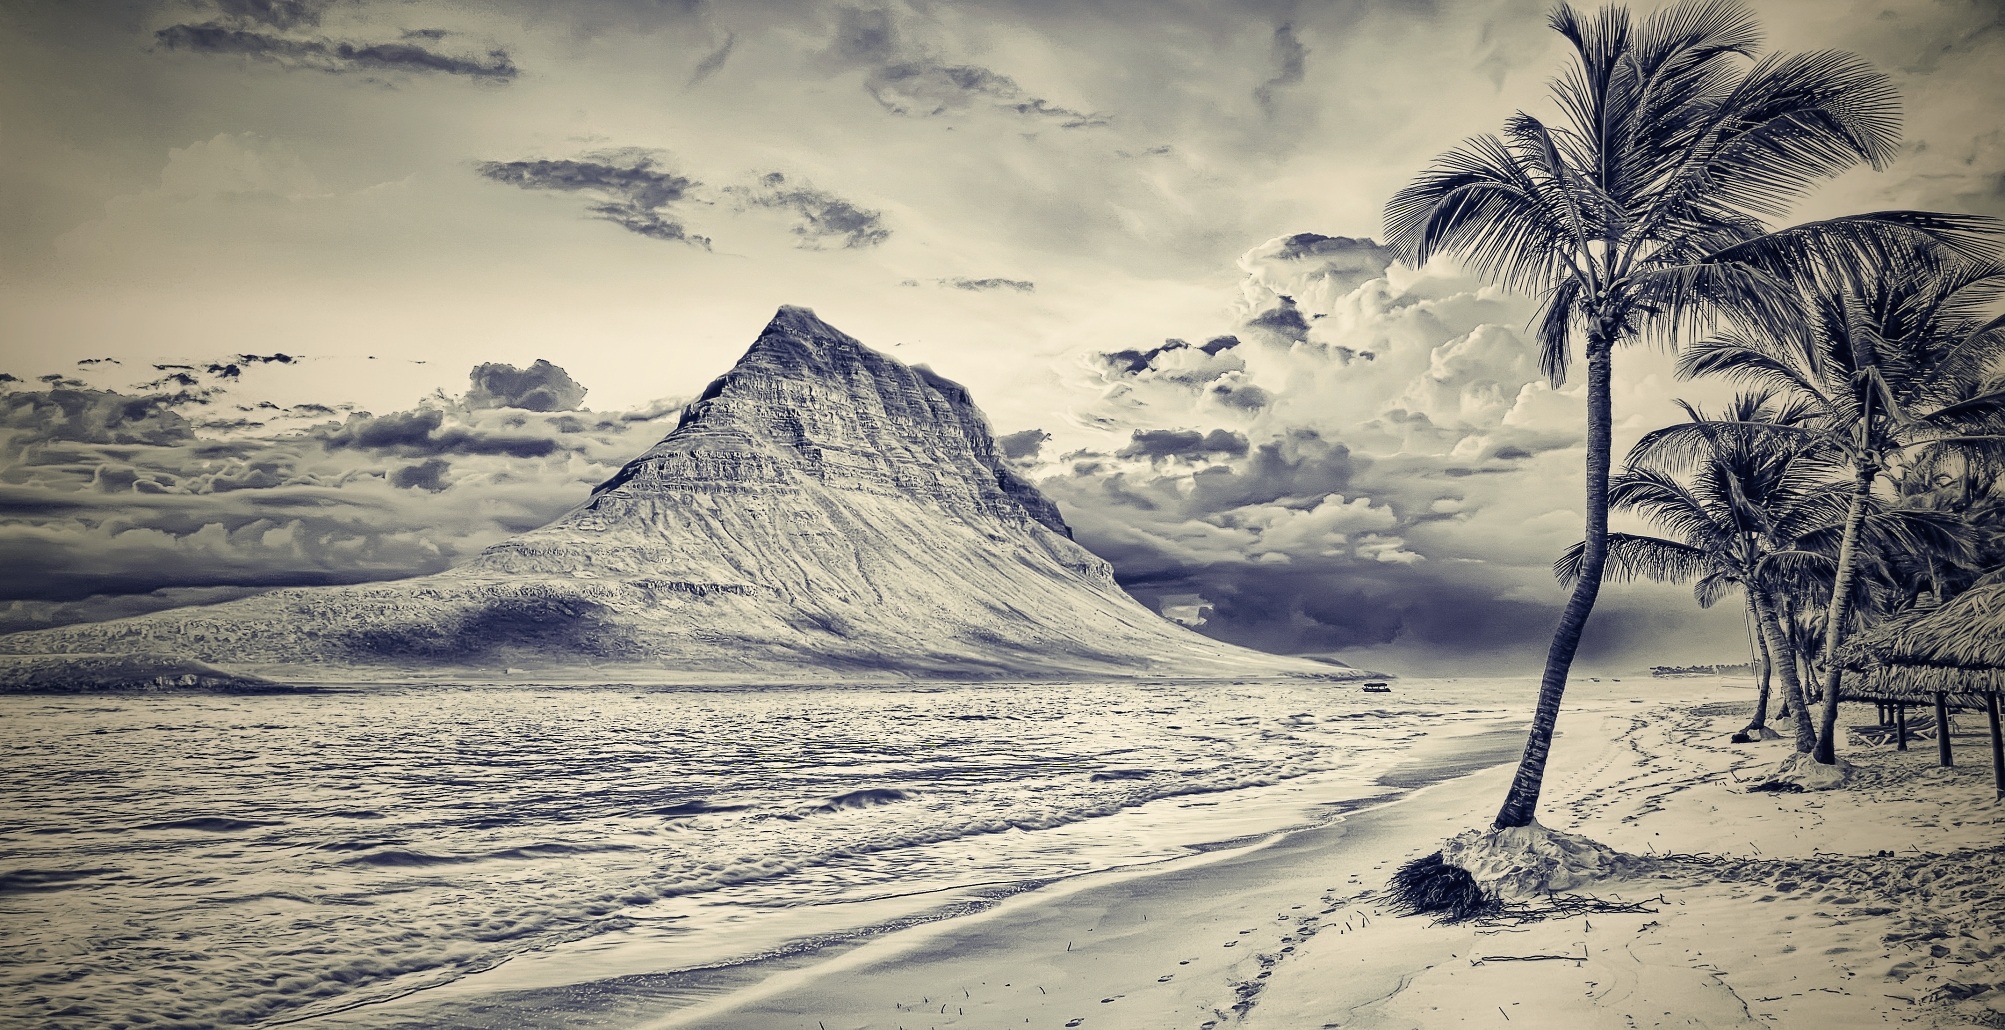
beach, landscape, sea, water, nature, sand, mountain, snow, winter, cloud, sunlight, morning, summer, recreation, paradise, weather, holiday, season, footprints, bw, plateau, palm trees, bathing, palma, b w, mountain beach, palm beach, footprints in the sand, natural environment, atmospheric phenomenon, mountainous landforms